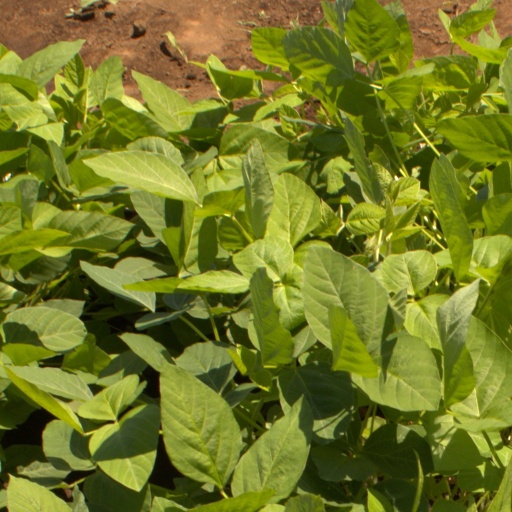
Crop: soybean